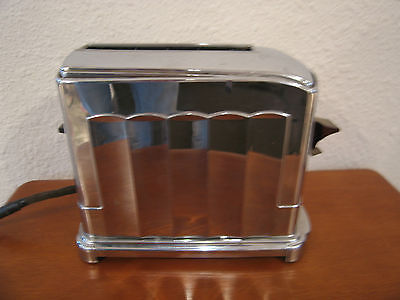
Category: toaster